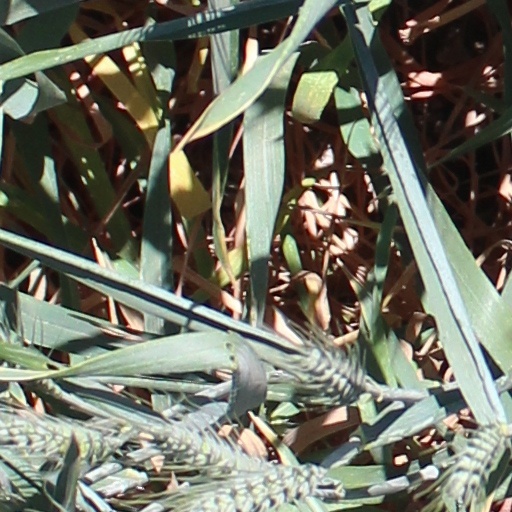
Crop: wheat